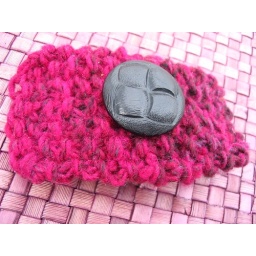
I love this hot pink and black barrette. I sewed a large plastic button in the center for fun.